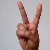
The image shows a hand gesture representing the letter 'V' in Indian Sign Language.